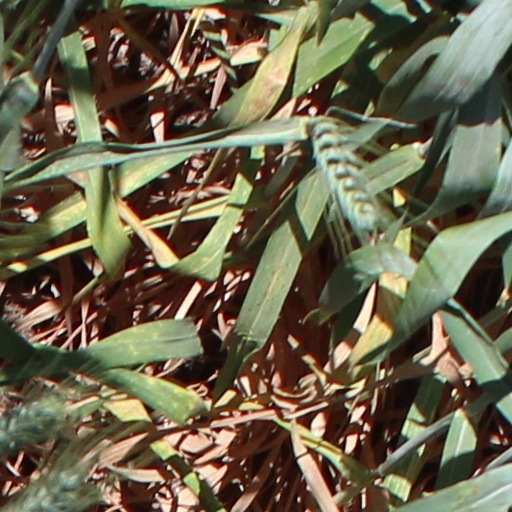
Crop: wheat